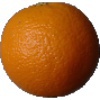
Label: orange